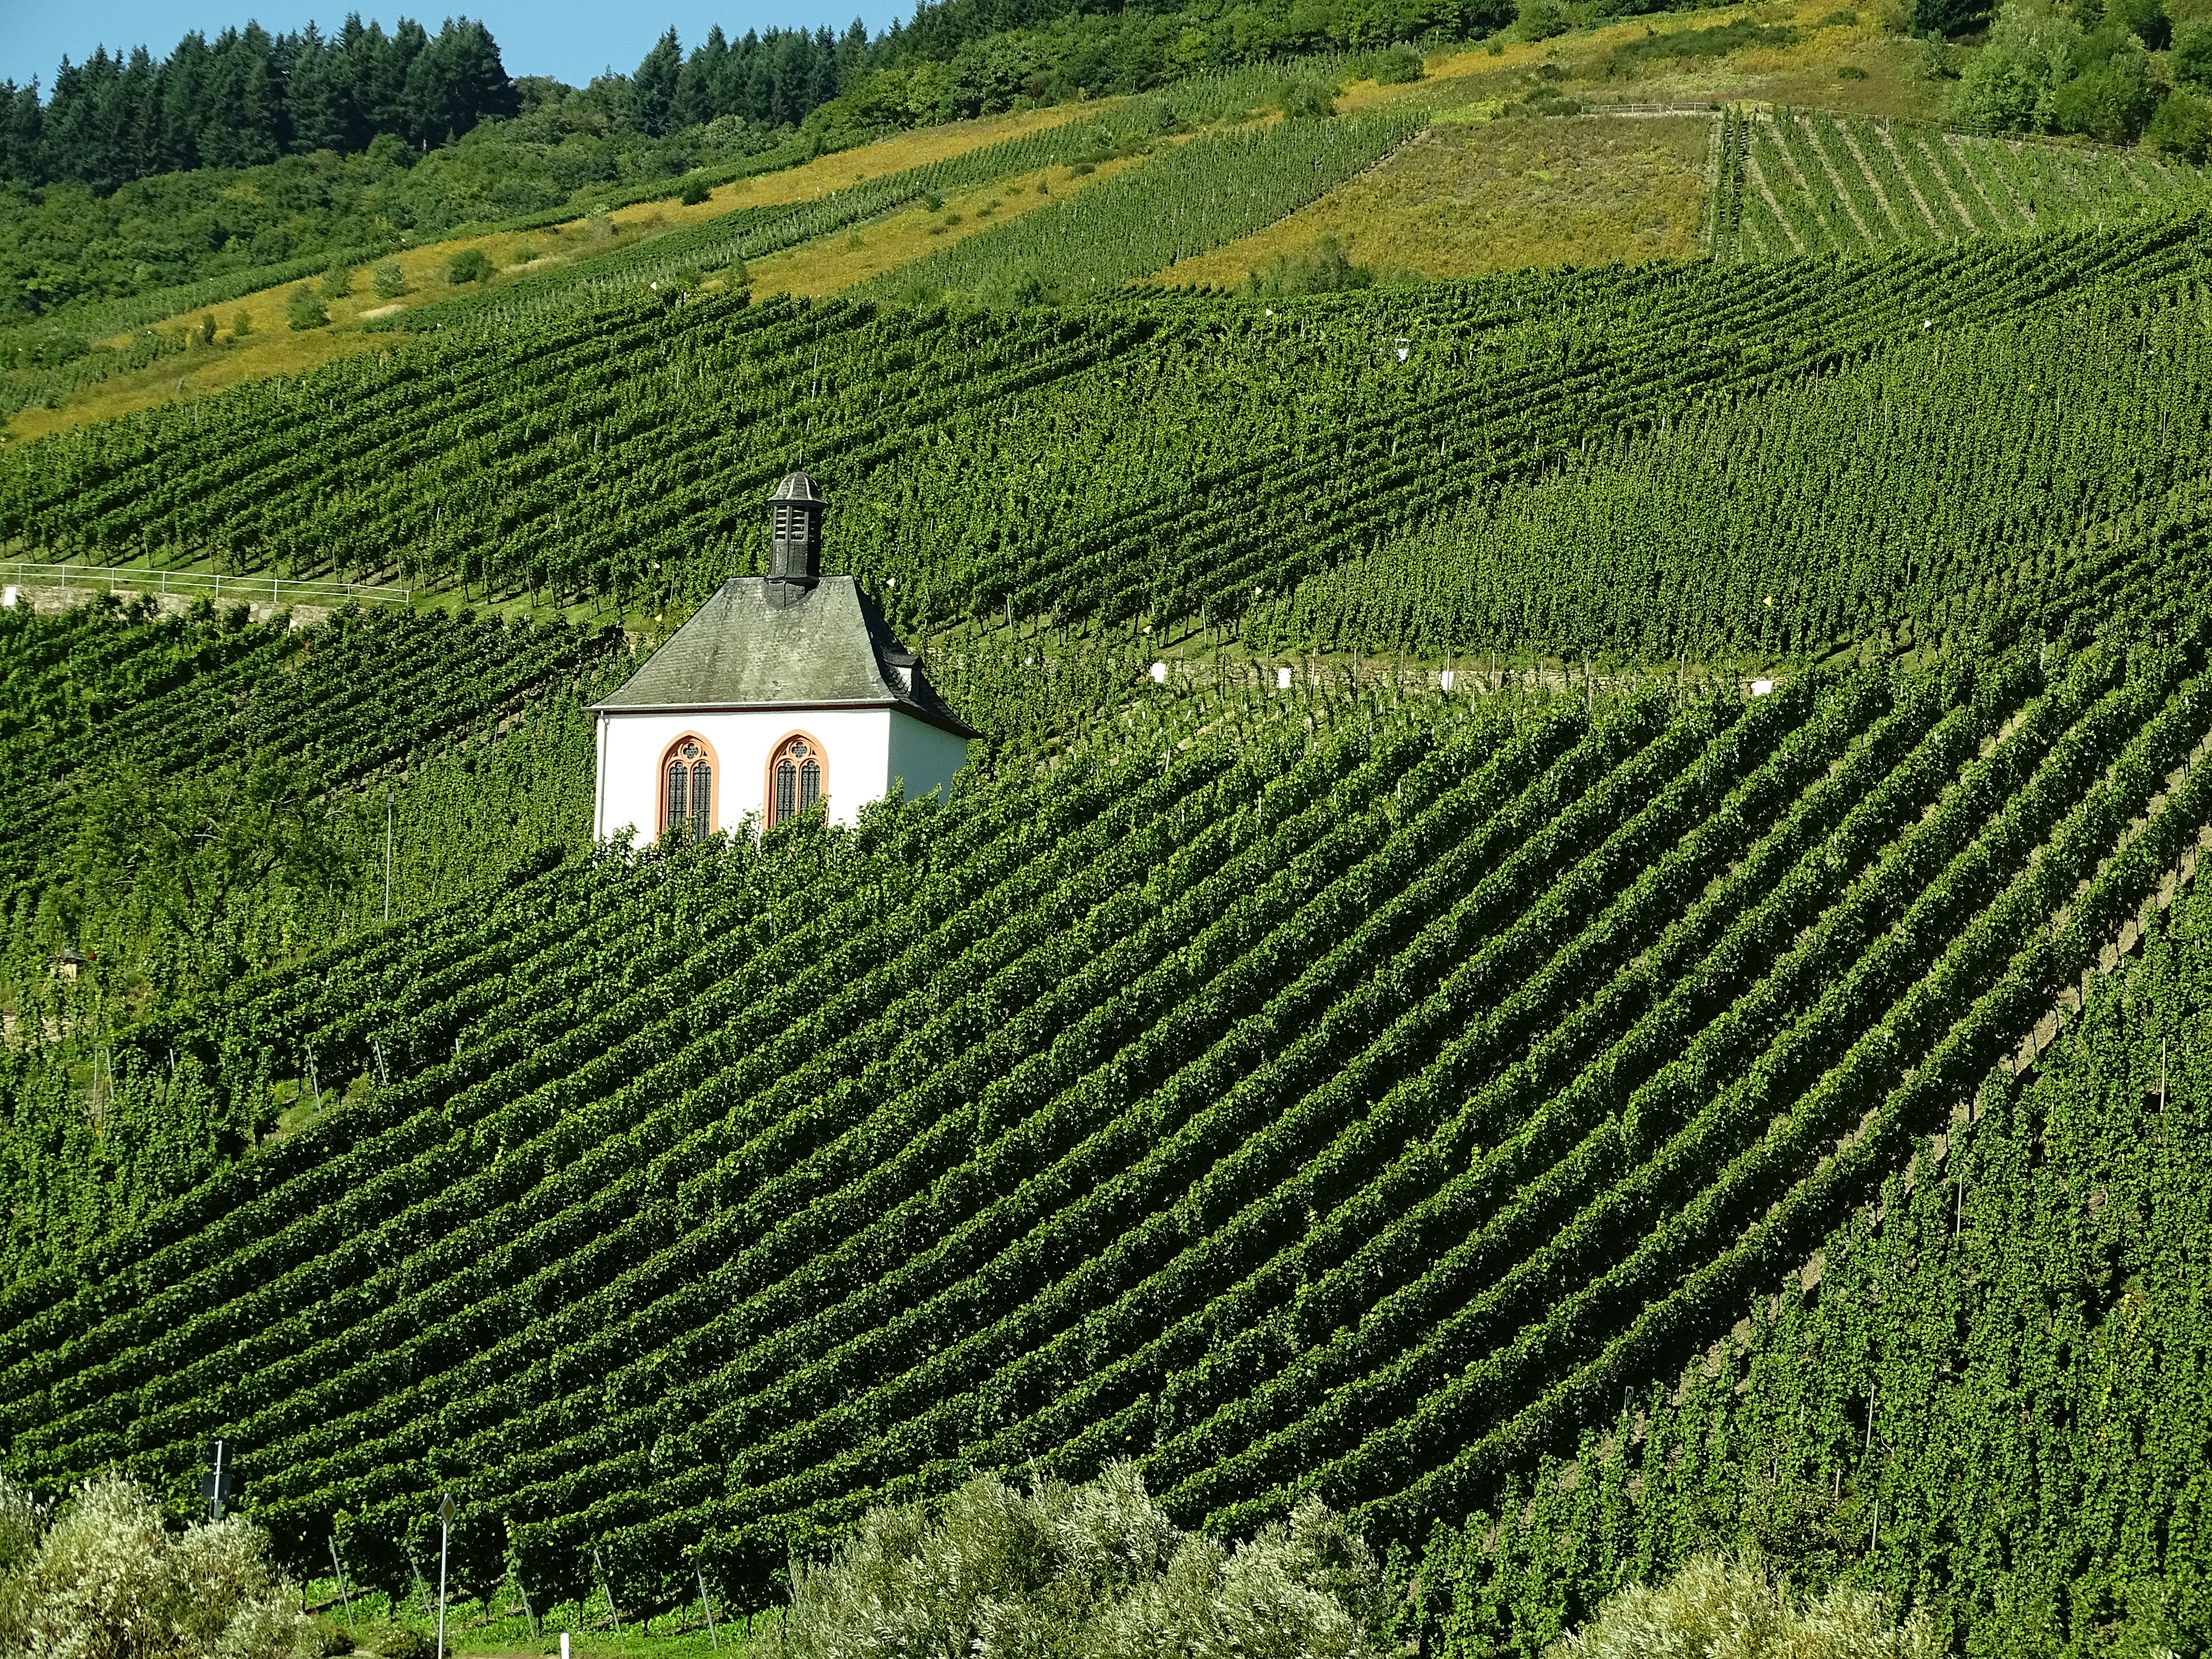
landscape, nature, vineyard, wine, field, farm, vintage, hill, green, crop, autumn, soil, agriculture, plain, vines, terrace, shrub, plantation, plateau, mosel, winegrowing, rural area, outdoor structure